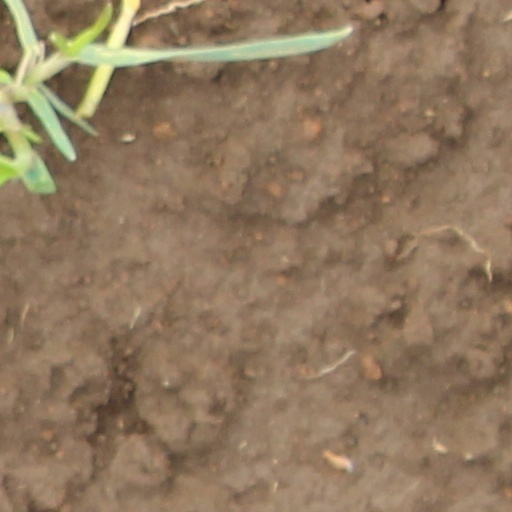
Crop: wheat